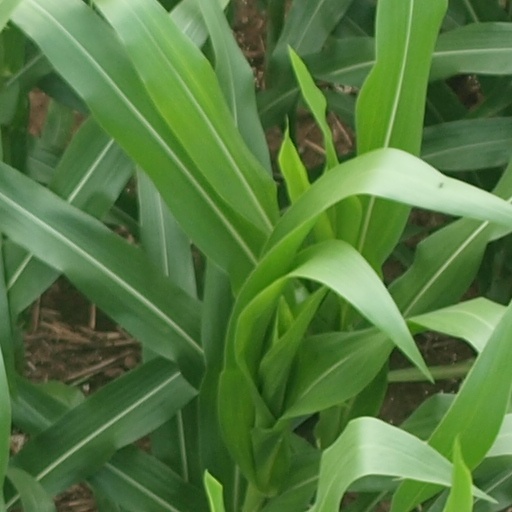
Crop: maize; corn